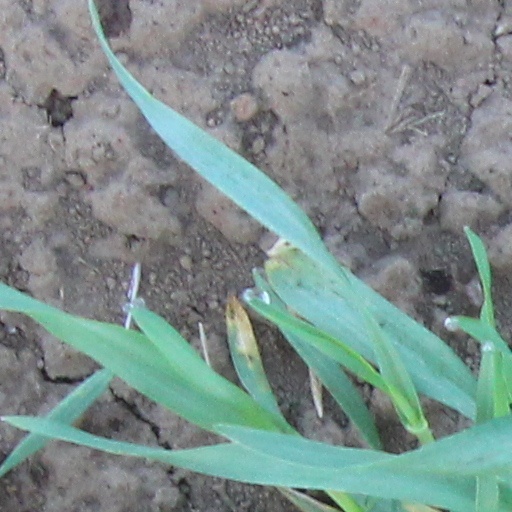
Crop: wheat